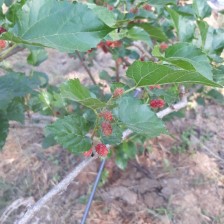
Variety: ChiangMai60